Isaac Newton Walker

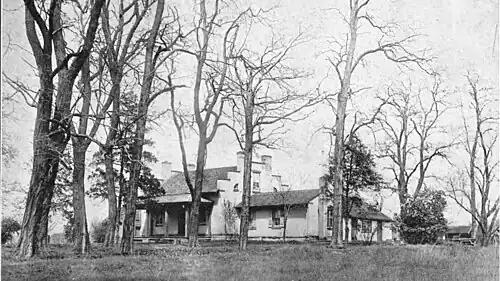
View of the house built by Major Walker with its distinctive corbie gables.

Major Walker died in Lewistown on September 14, 1899. He had been seriously ill with pneumonia earlier that year, and at the time of his death was nearly blind and deaf. Following his death, a number of newspapers throughout the country published his obituary, including The Denver Evening Post and the New York Tribune. Walker was interred in Lewistown's Oak Hill Cemetery, which is slightly southwest of Walker's house. Oak Hill Cemetery is also the location of the "Lincoln pillars:" two sandstone columns that were retrieved from the burnt remains of the old Fulton County courthouse that Major Walker had designed.